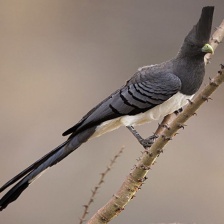
Species: GO AWAY BIRD
Scientific name: CORYTHAIXOIDES CONCOLOR